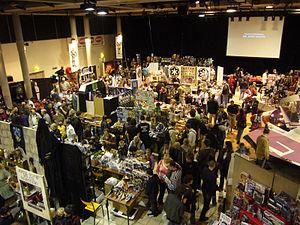
Photo prise durant la convention Générations Star Wars et Science Fiction 2010 à Cusset, France.
Générations Star Wars et Science Fiction, parfois abrégé Gen SW, est une convention de fans consacrée à l'univers Star Wars et à la science-fiction en général, mais également aux univers fantastiques et de fantasy, à la bande dessinée et aux comics. Elle est organisée une fois par an à Cusset dans l'Allier depuis 1999. L'entrée du salon est gratuite pour le public depuis la première édition.